Medical facilities in Tulsa

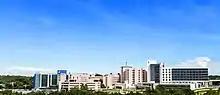
Saint Francis Hospital, Tulsa OK

Founded in 1960 by Natalie O. and William K. Warren Sr., Saint Francis is a Catholic not-for-profit health system wholly owned and operated in Tulsa, Oklahoma, whose mission is to extend the presence and healing ministry of Christ in all we do. In 2024, Premier’s Pink AI recognized Saint Francis as one of the 15 Top Health Systems in the nation. The health system is anchored by the 1,100-bed Saint Francis Hospital, the 11th largest hospital in the United States, which includes a 162-bed Children's Hospital with the region's only level IV neonatal intensive care unit, a 168-bed heart hospital and Tulsa's leading trauma and emergency center. It was ranked the best hospital in Oklahoma by U.S. News & World Report in 2024 for the eighth consecutive year. Also part of the health system are Saint Francis Hospital South; Saint Francis Hospital Muskogee, Saint Francis Hospital Vinita; Saint Francis Glenpool; and Laureate Psychiatric Clinic and Hospital—a 90-bed private, psychiatric facility recognized nationally for its eating disorders program. Additionally, Saint Francis employs 360 physicians and 133 advanced practice providers through the Warren Clinic, which serves the region with more than 100 locations throughout eastern Oklahoma.